Describe the emotion expressed in this image:  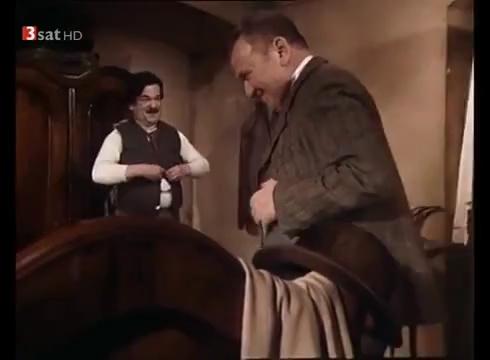
This person displays Suffering, valence and arousal with low intensity.